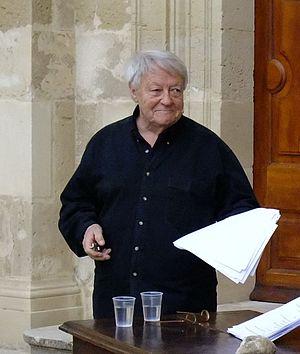
Roger Dumas au 15° festival de la correspondance de Grignan (Drôme France) en 2010.
Roger Dumas, né le 9 mai 1932 à Annonay et mort le 2 juillet 2016 à Paris, est un comédien et parolier français.
Le Festival de la correspondance de Grignan est une manifestation culturelle ayant lieu chaque année depuis 1996, au début du mois de juillet dans la ville de Grignan, dans la Drôme provençale. Il a pour but de « célébrer l’art épistolaire.